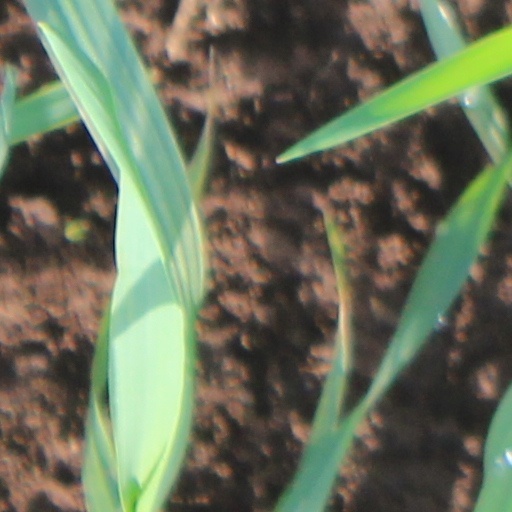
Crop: wheat